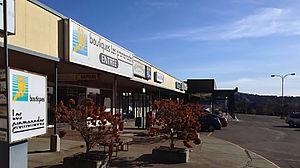
Centre commercial «
Les Promenades King est un centre commercial important à Sherbrooke regroupant environ 55 magasins, bureaux et boutiques accessibles via une promenade extérieure et un mail intérieur.